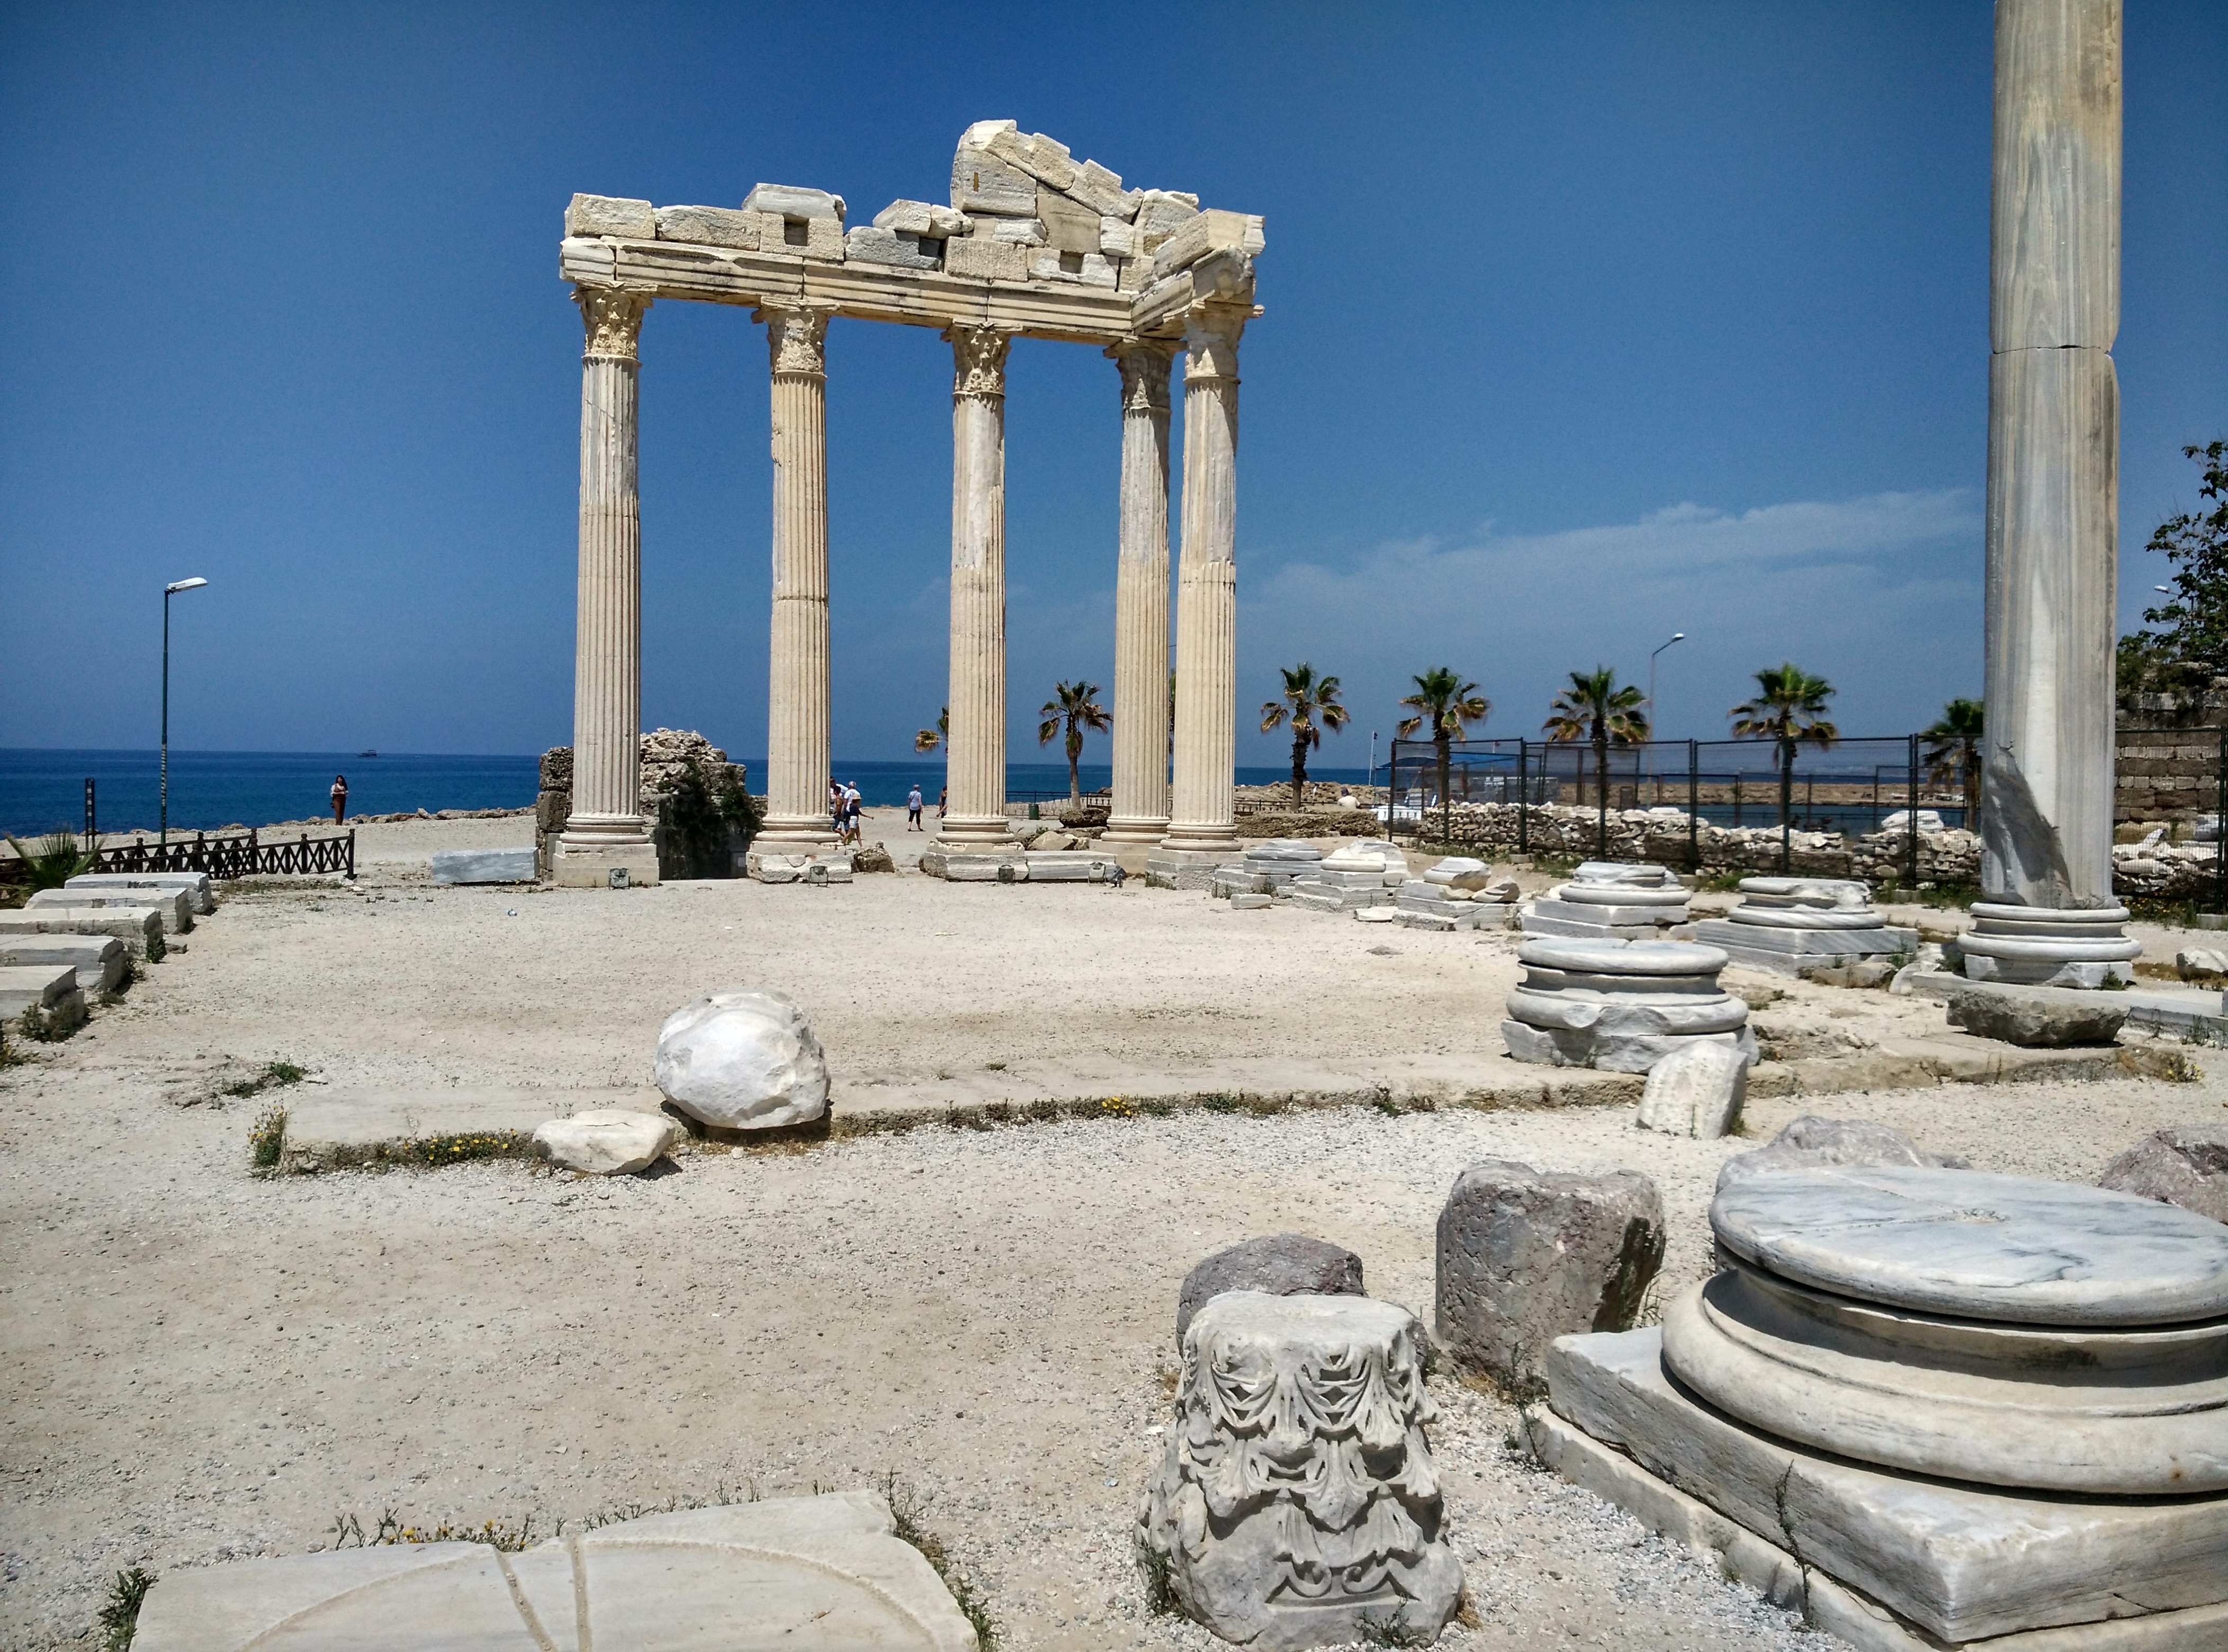
sea, structure, building, monument, vacation, arch, column, landmark, ruin, temple, ruins, turkey, side, antiquity, turkish riviera, ruins of side, ancient history, ancient roman architecture